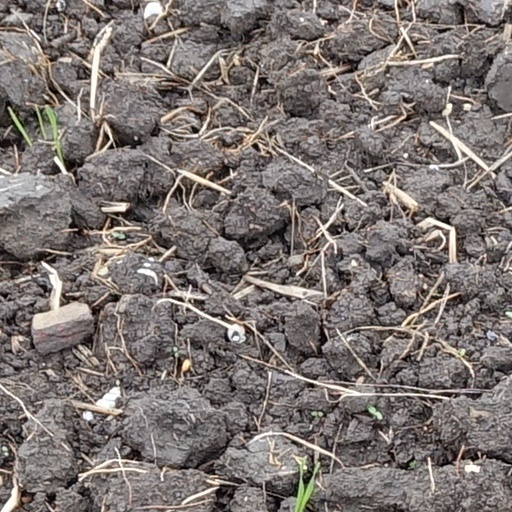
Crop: wheat